University of York

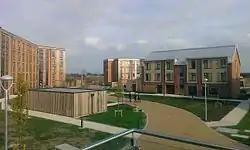
Constantine College was founded in 2014.

In May 2008 the City of York planners approved the design for the residential college, Goodricke. In "The Press" on 28 July 2008, Shepherd Construction was named as the preferred contractor for the Goodricke College buildings. The proposal included landscaping the whole area, constructing a lake with marsh borders, planting light woodland and many specimen trees, and maximising biodiversity.